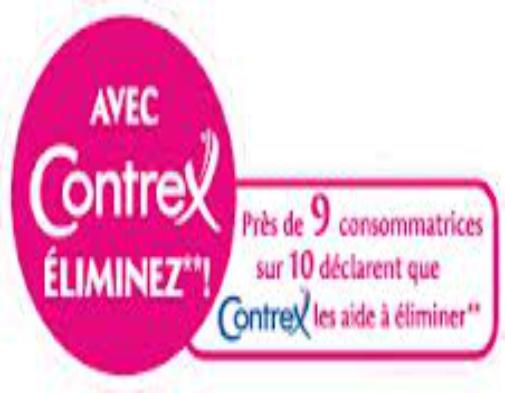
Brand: contrex
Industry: Food